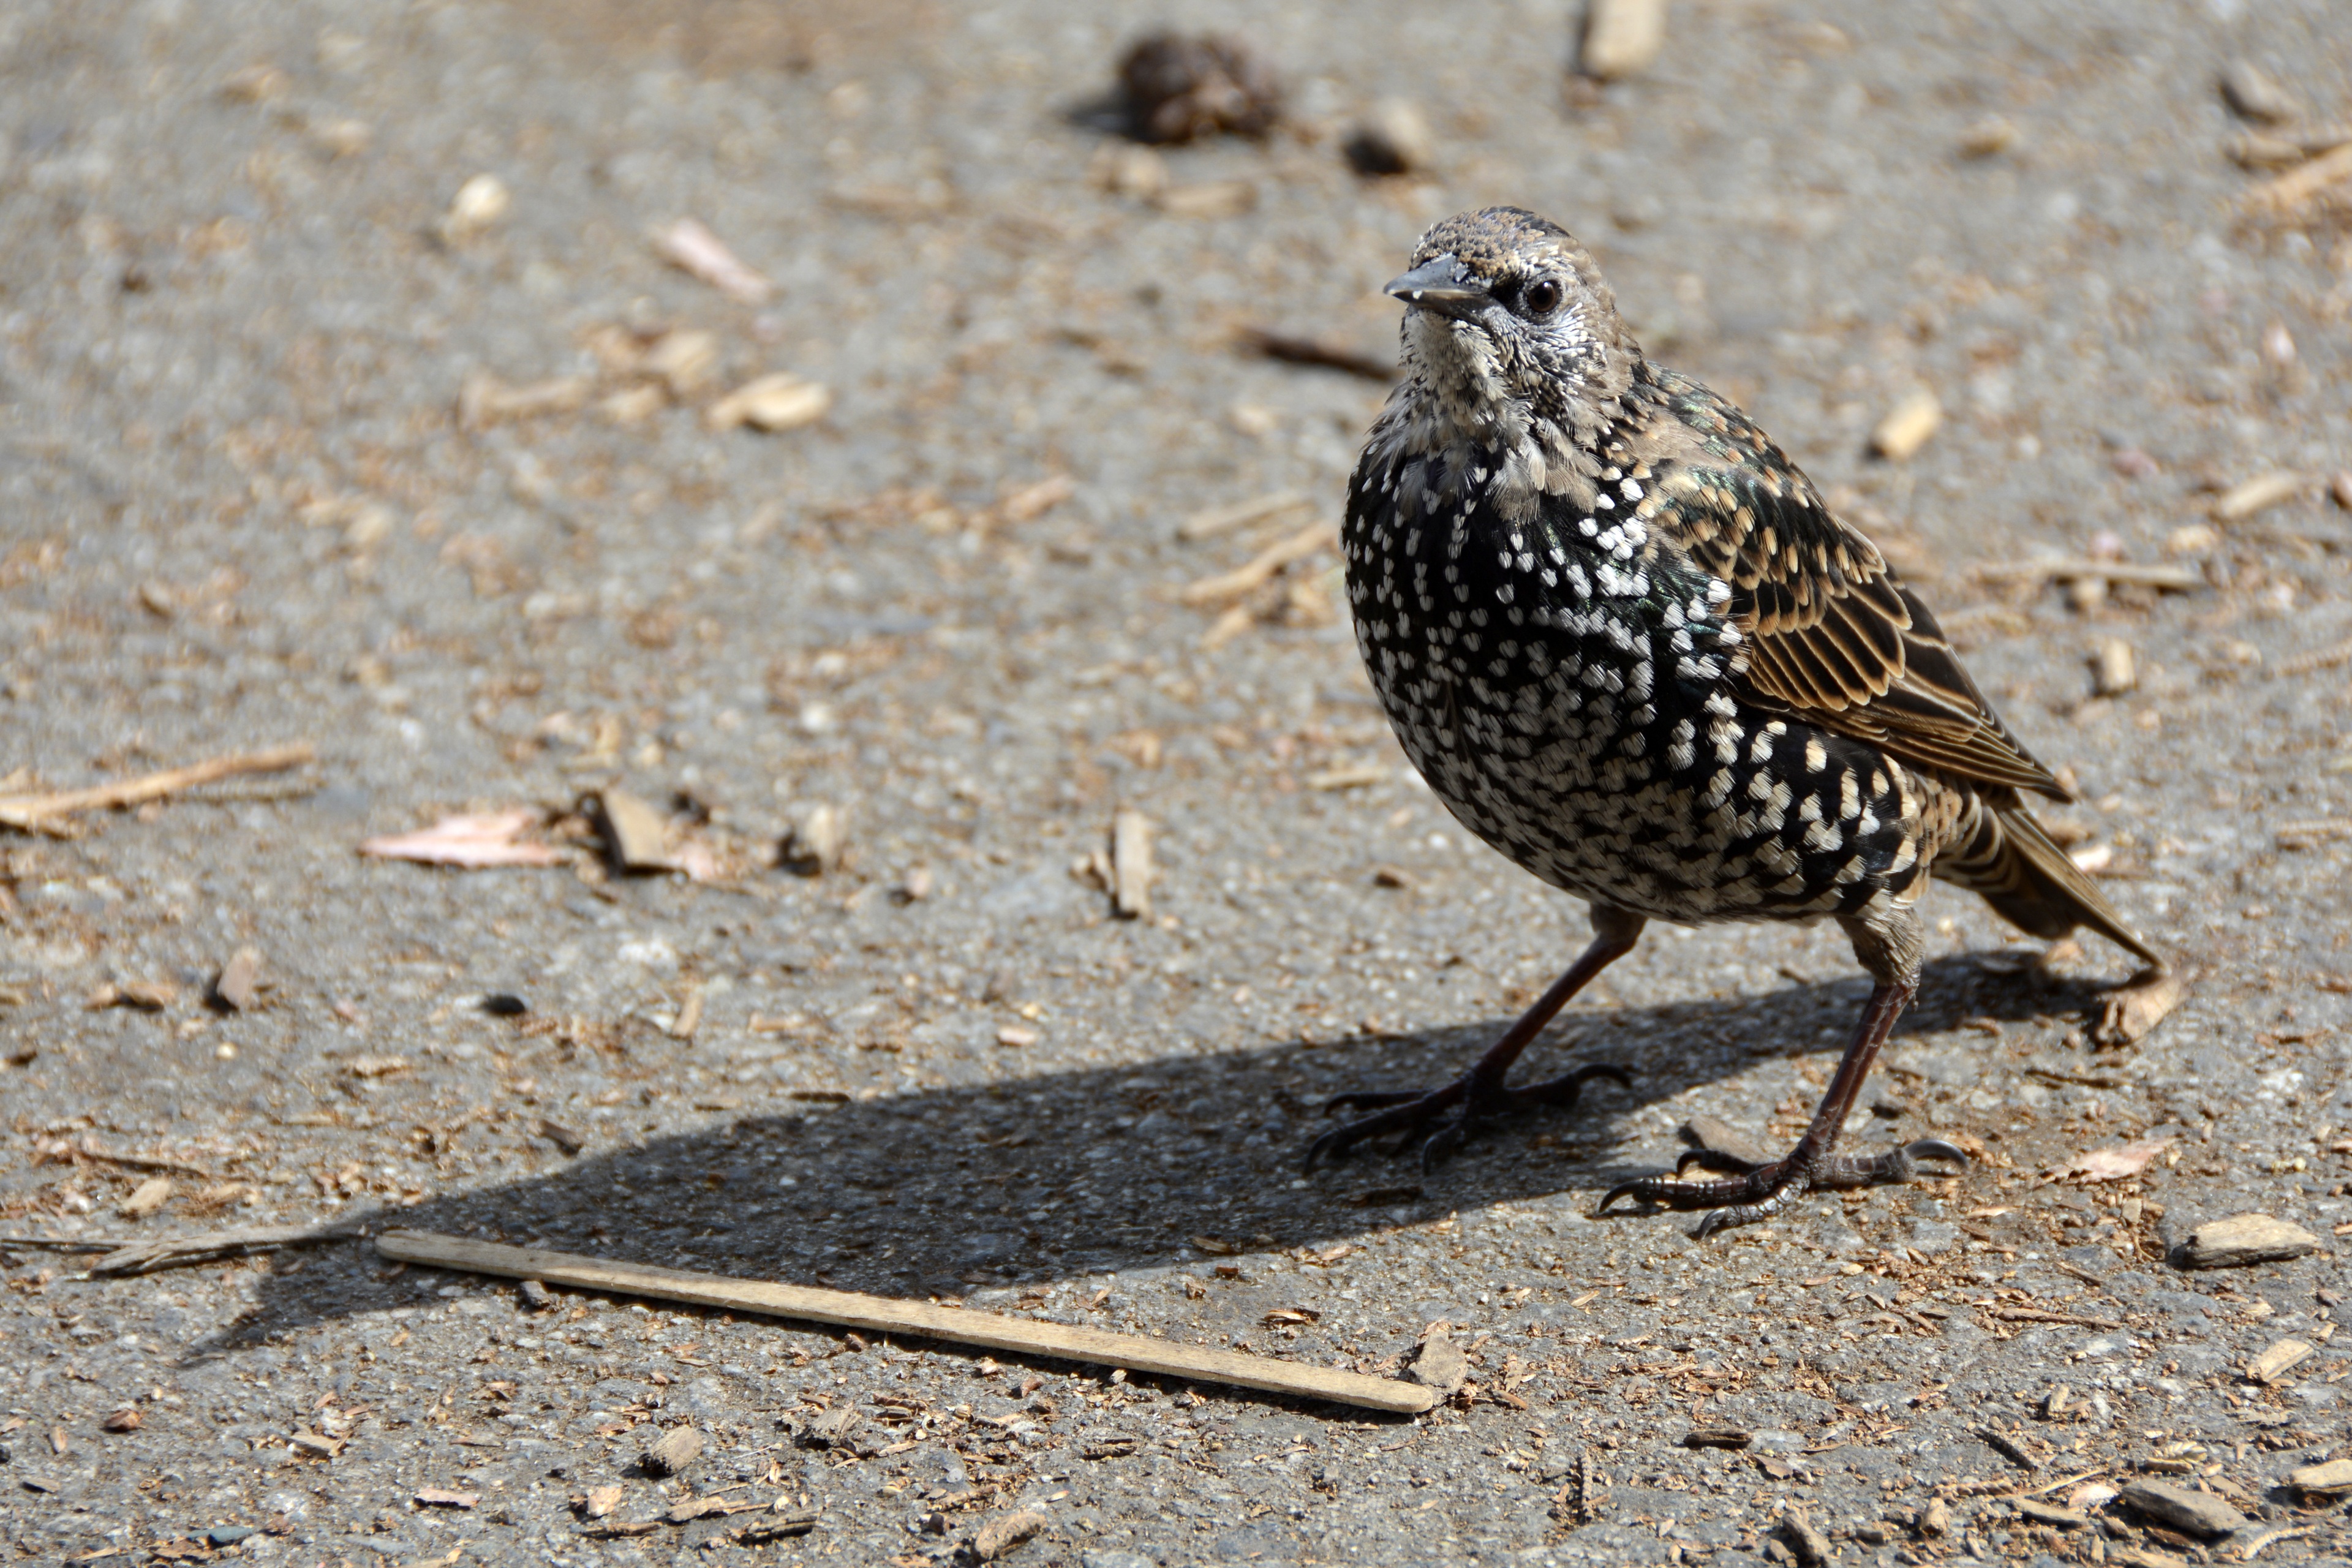
nature, bird, wing, star, animal, wildlife, beak, feather, fauna, plumage, songbird, spotted, vertebrate, creature, sparrow, bill, curious, animal world, wildlife photography, shorebird, small bird, migratory birds, lark, perching bird